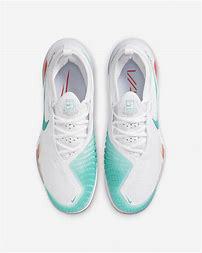
Brand: Nike
Model: Court React Vapor NXT